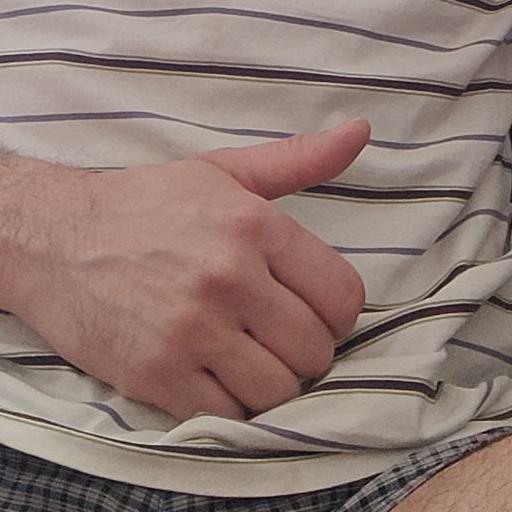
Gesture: no_gesture